Energy in Arkansas

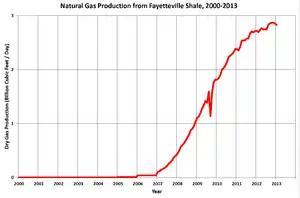
Natural gas extraction from Arkansas' Fayetteville Shale, 2000–2013.

In 2015, average natural gas rates per thousand cubic feet were $11.58 for residential, $8.43 for commercial, and $6.91 for industrial customers.